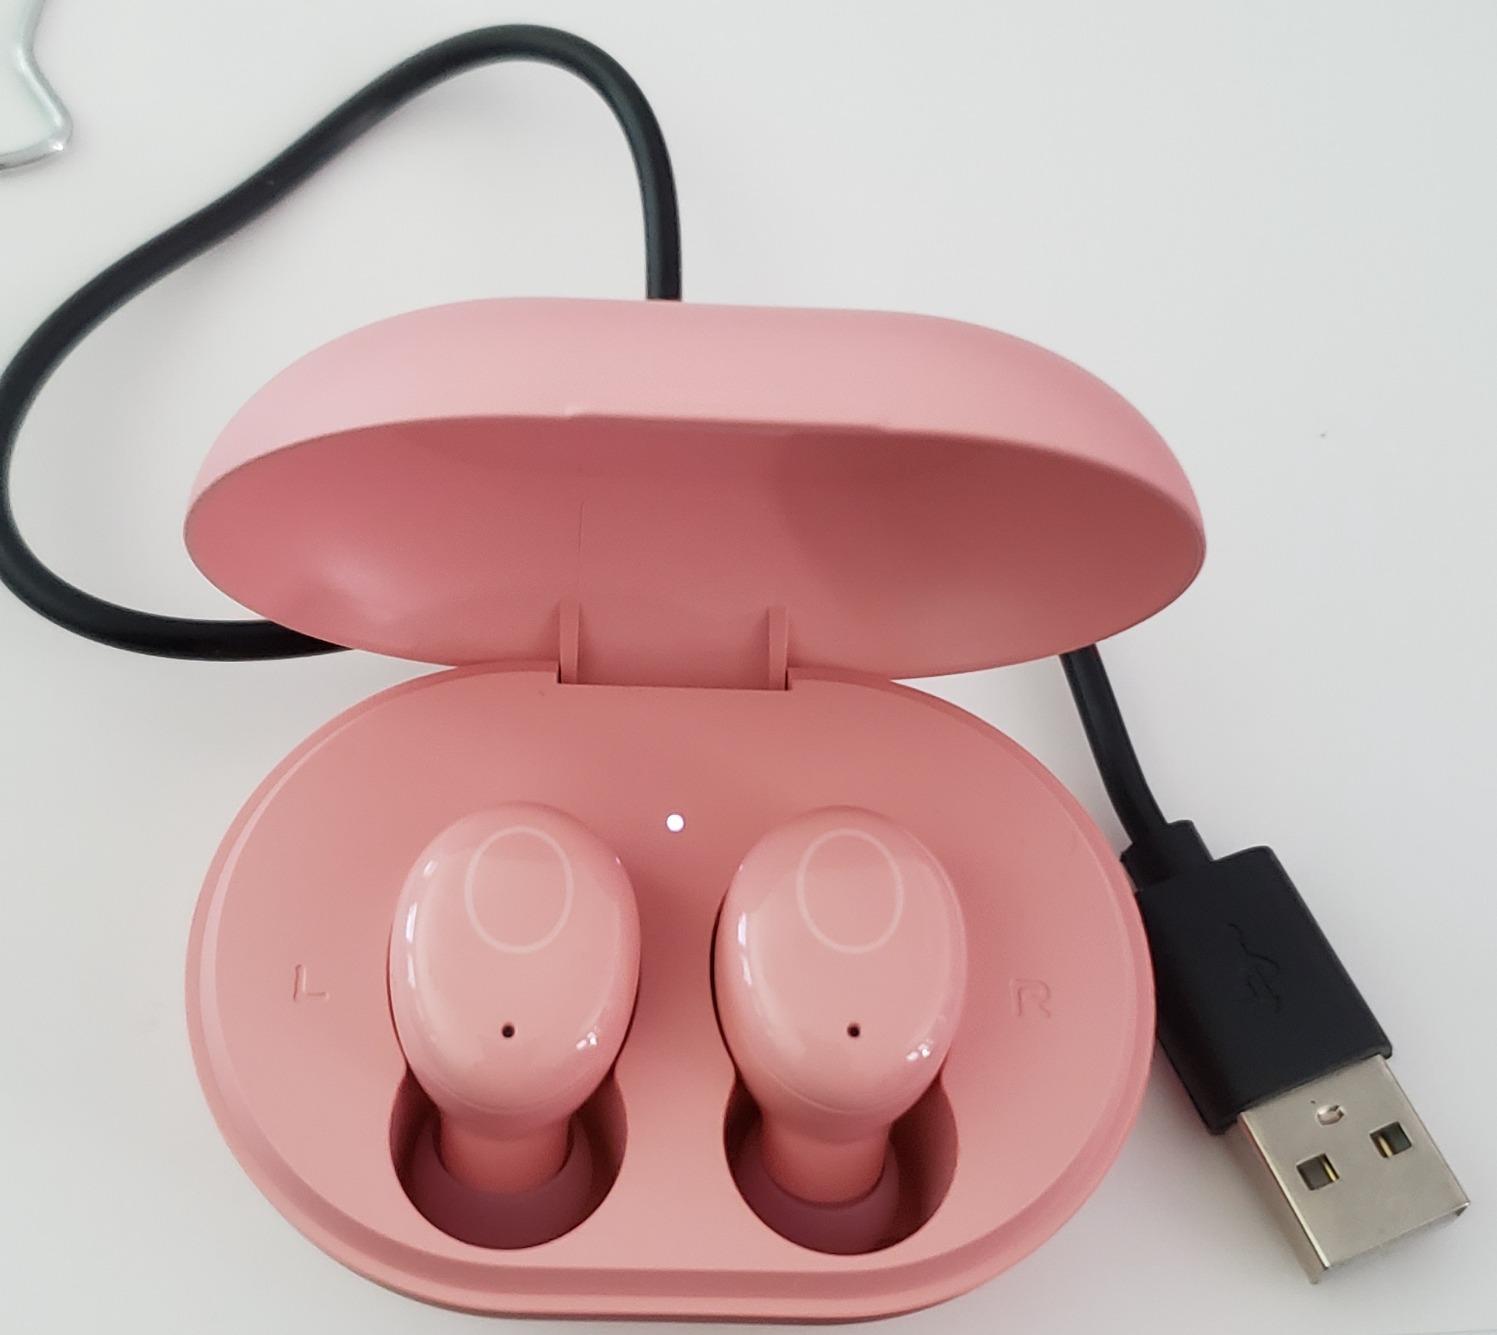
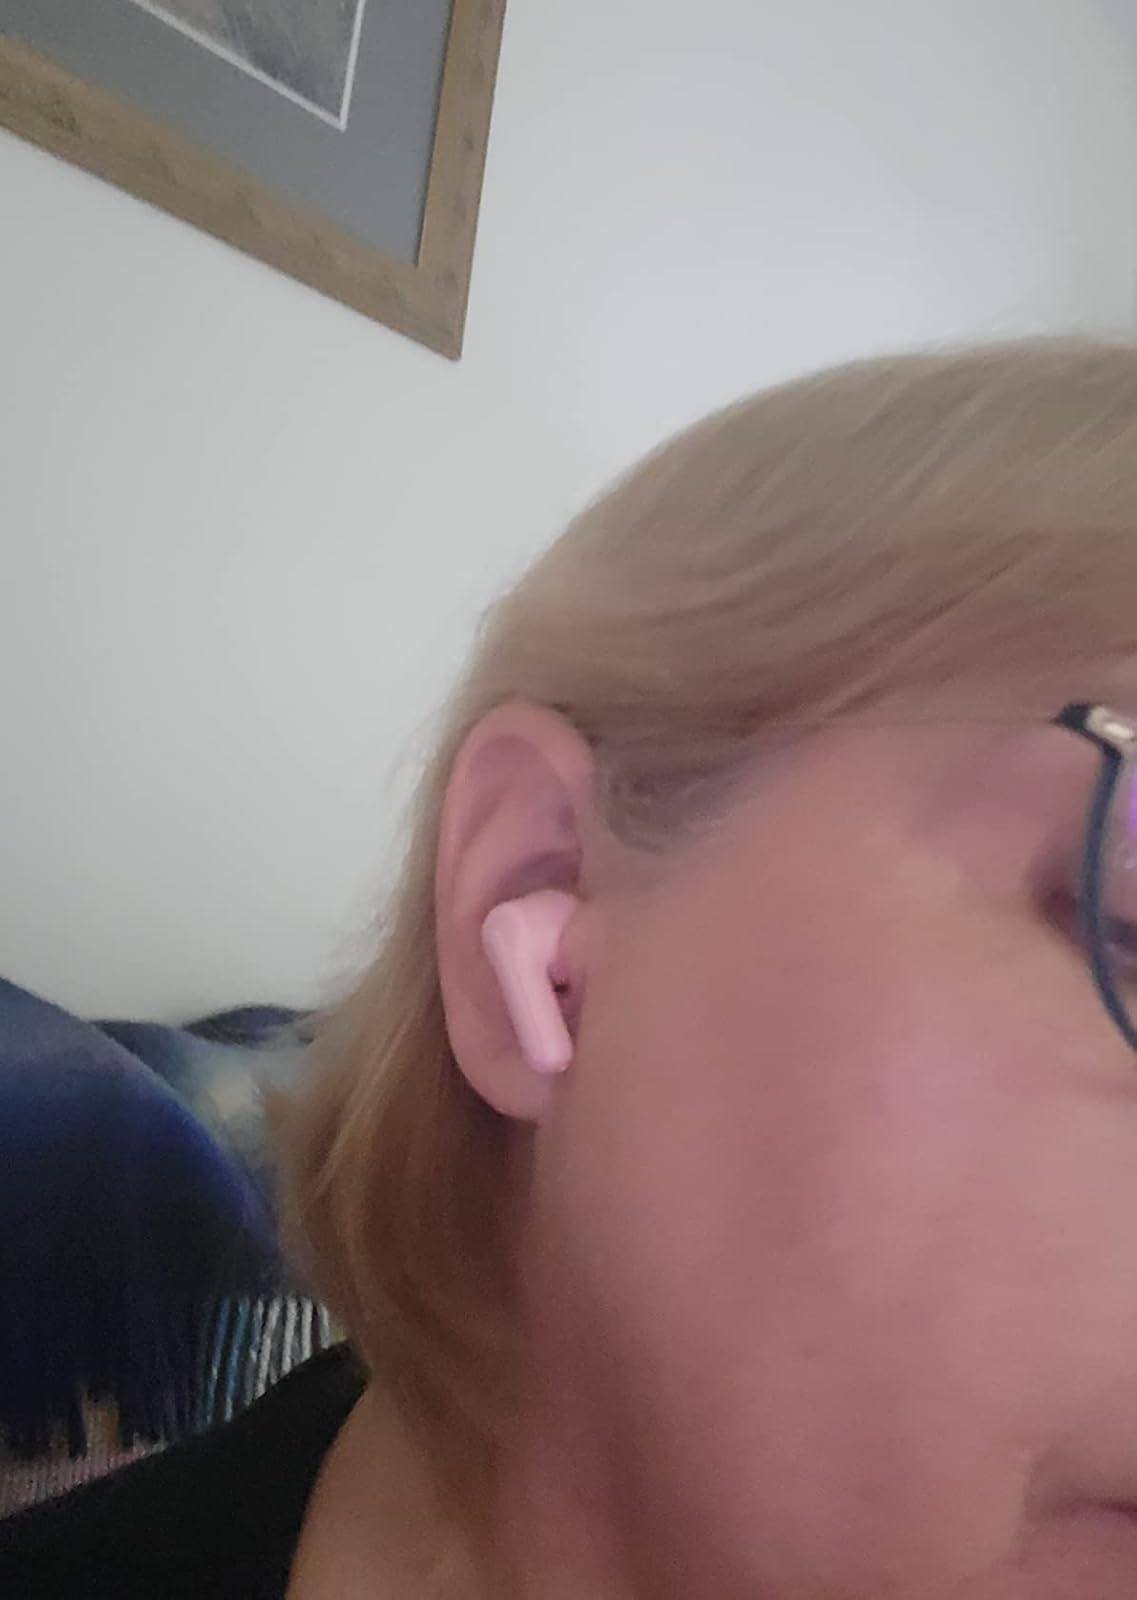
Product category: earbuds
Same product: no